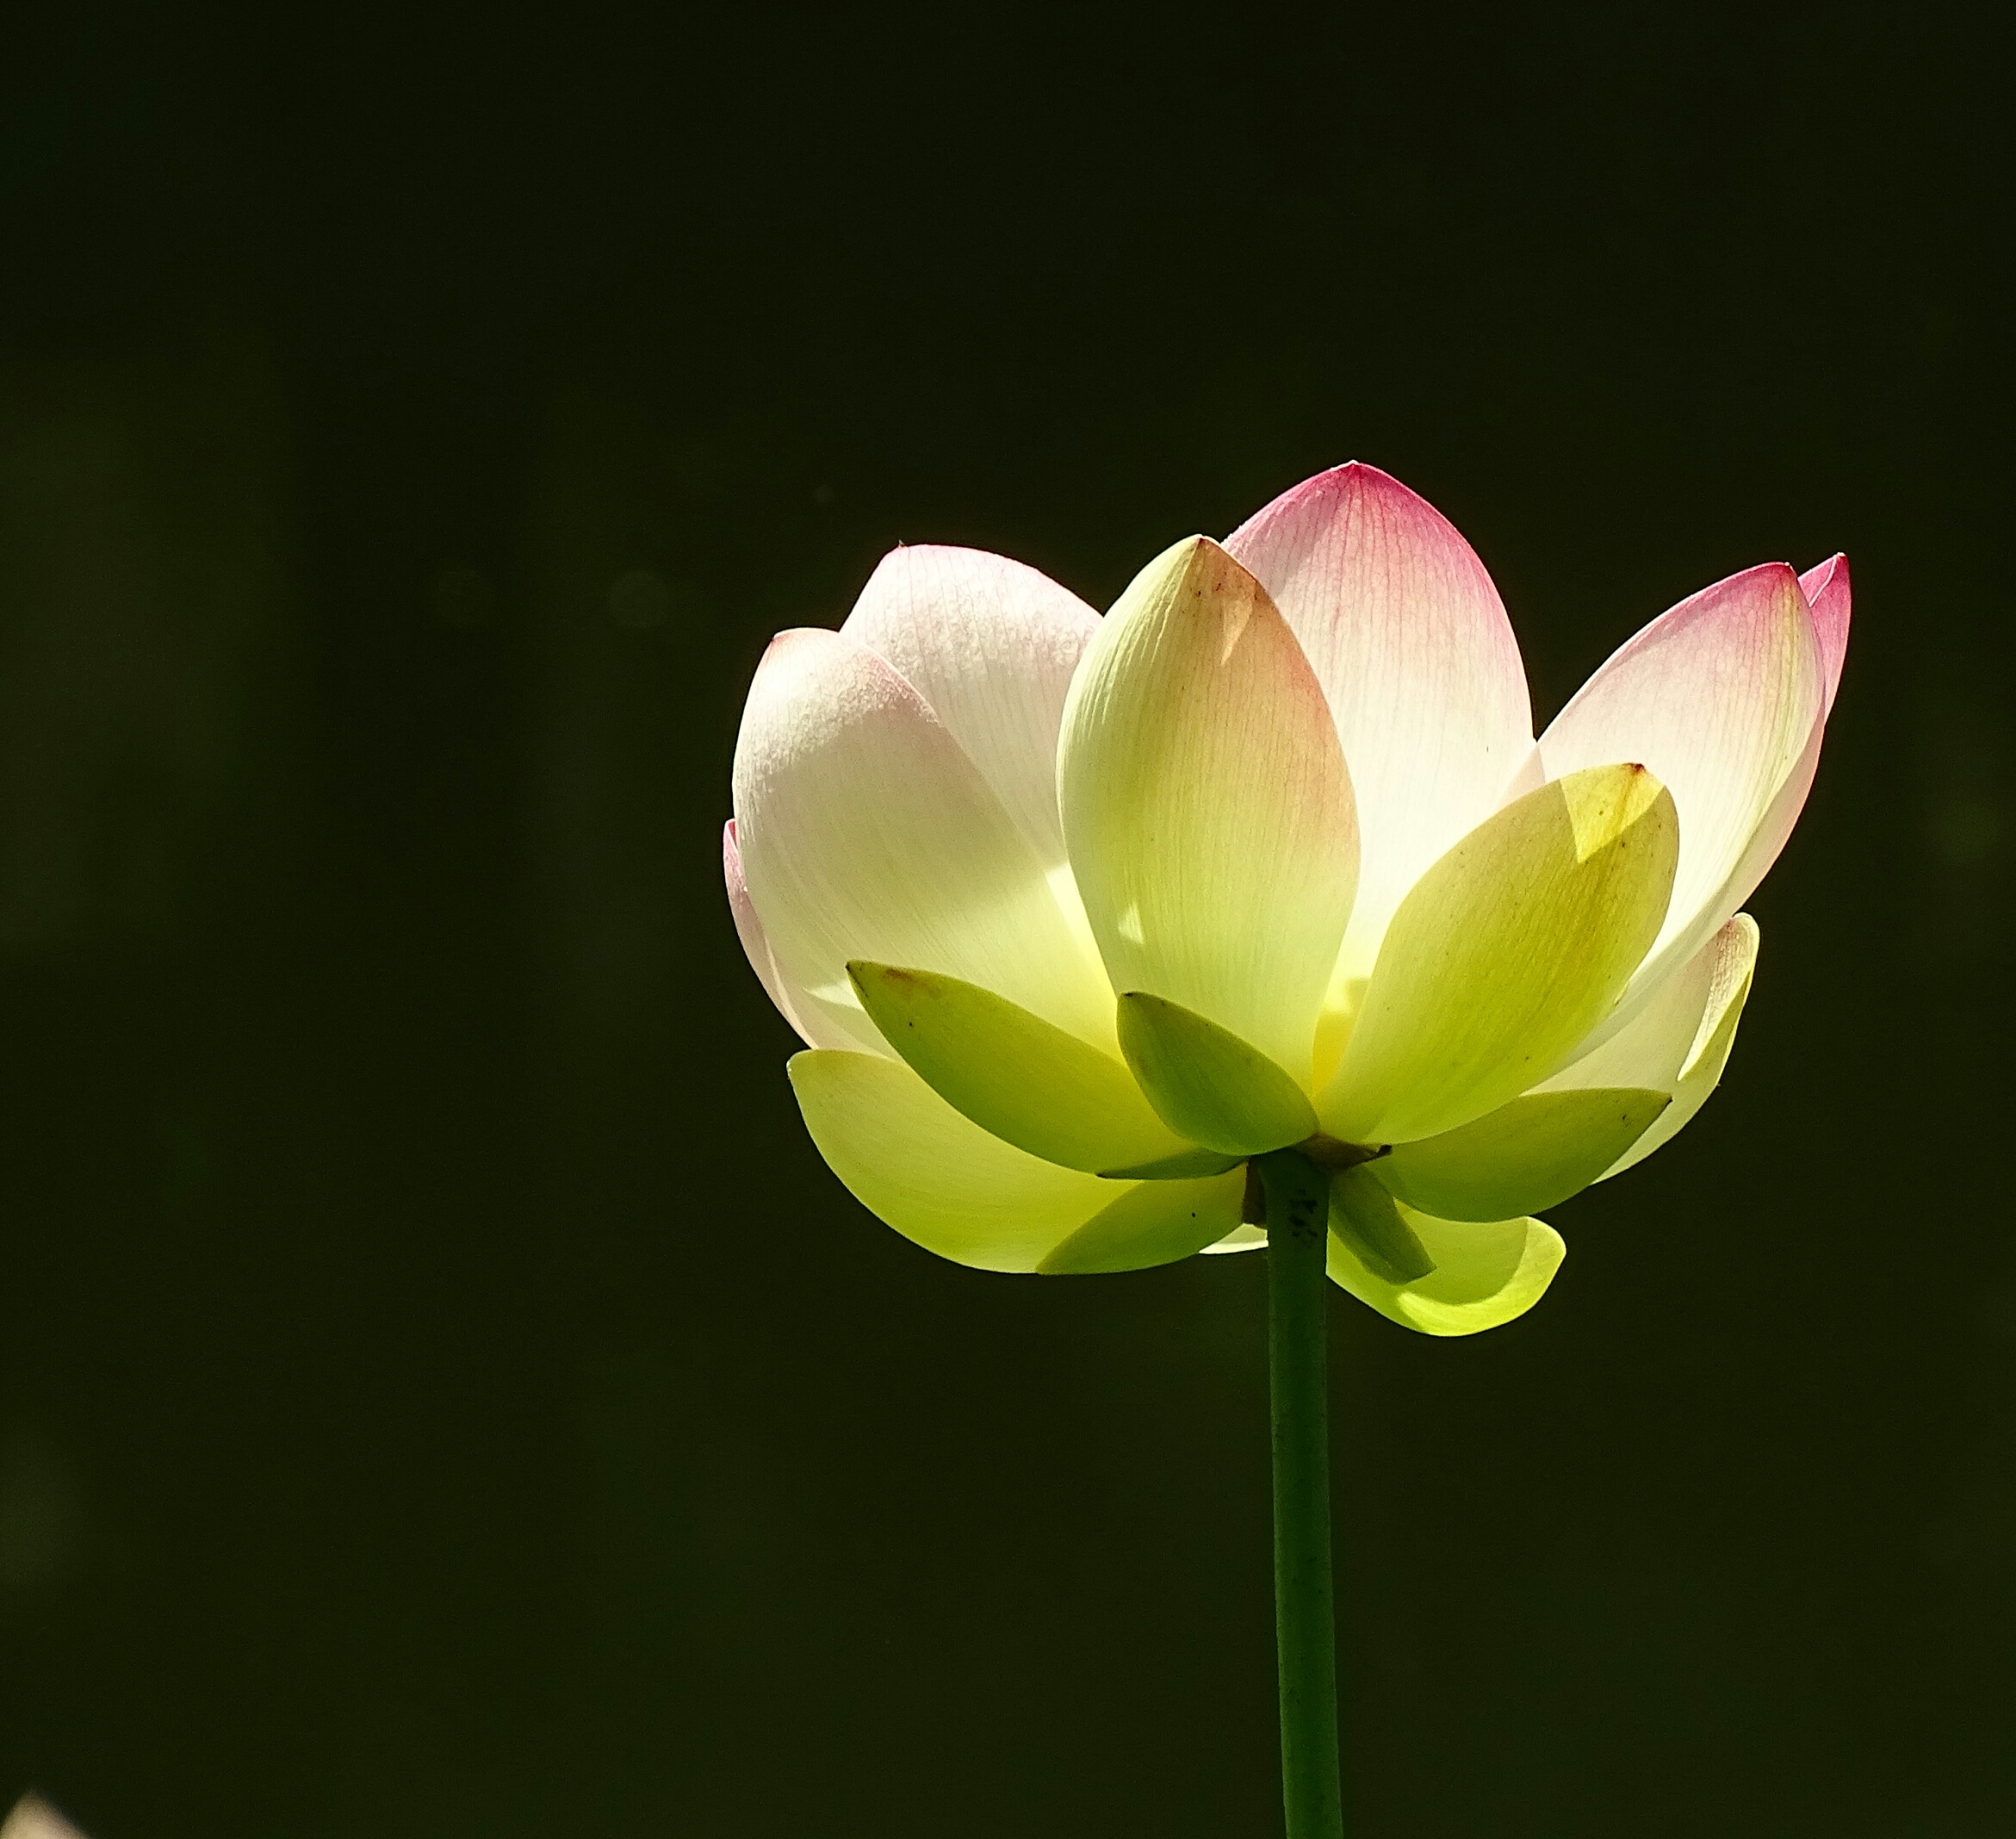
nature, blossom, plant, photography, flower, petal, yellow, sacred lotus, aquatic plant, flora, close up, lotus, bud, macro photography, lotus blossom, flowering plant, plant stem, land plant, lotus family, proteales